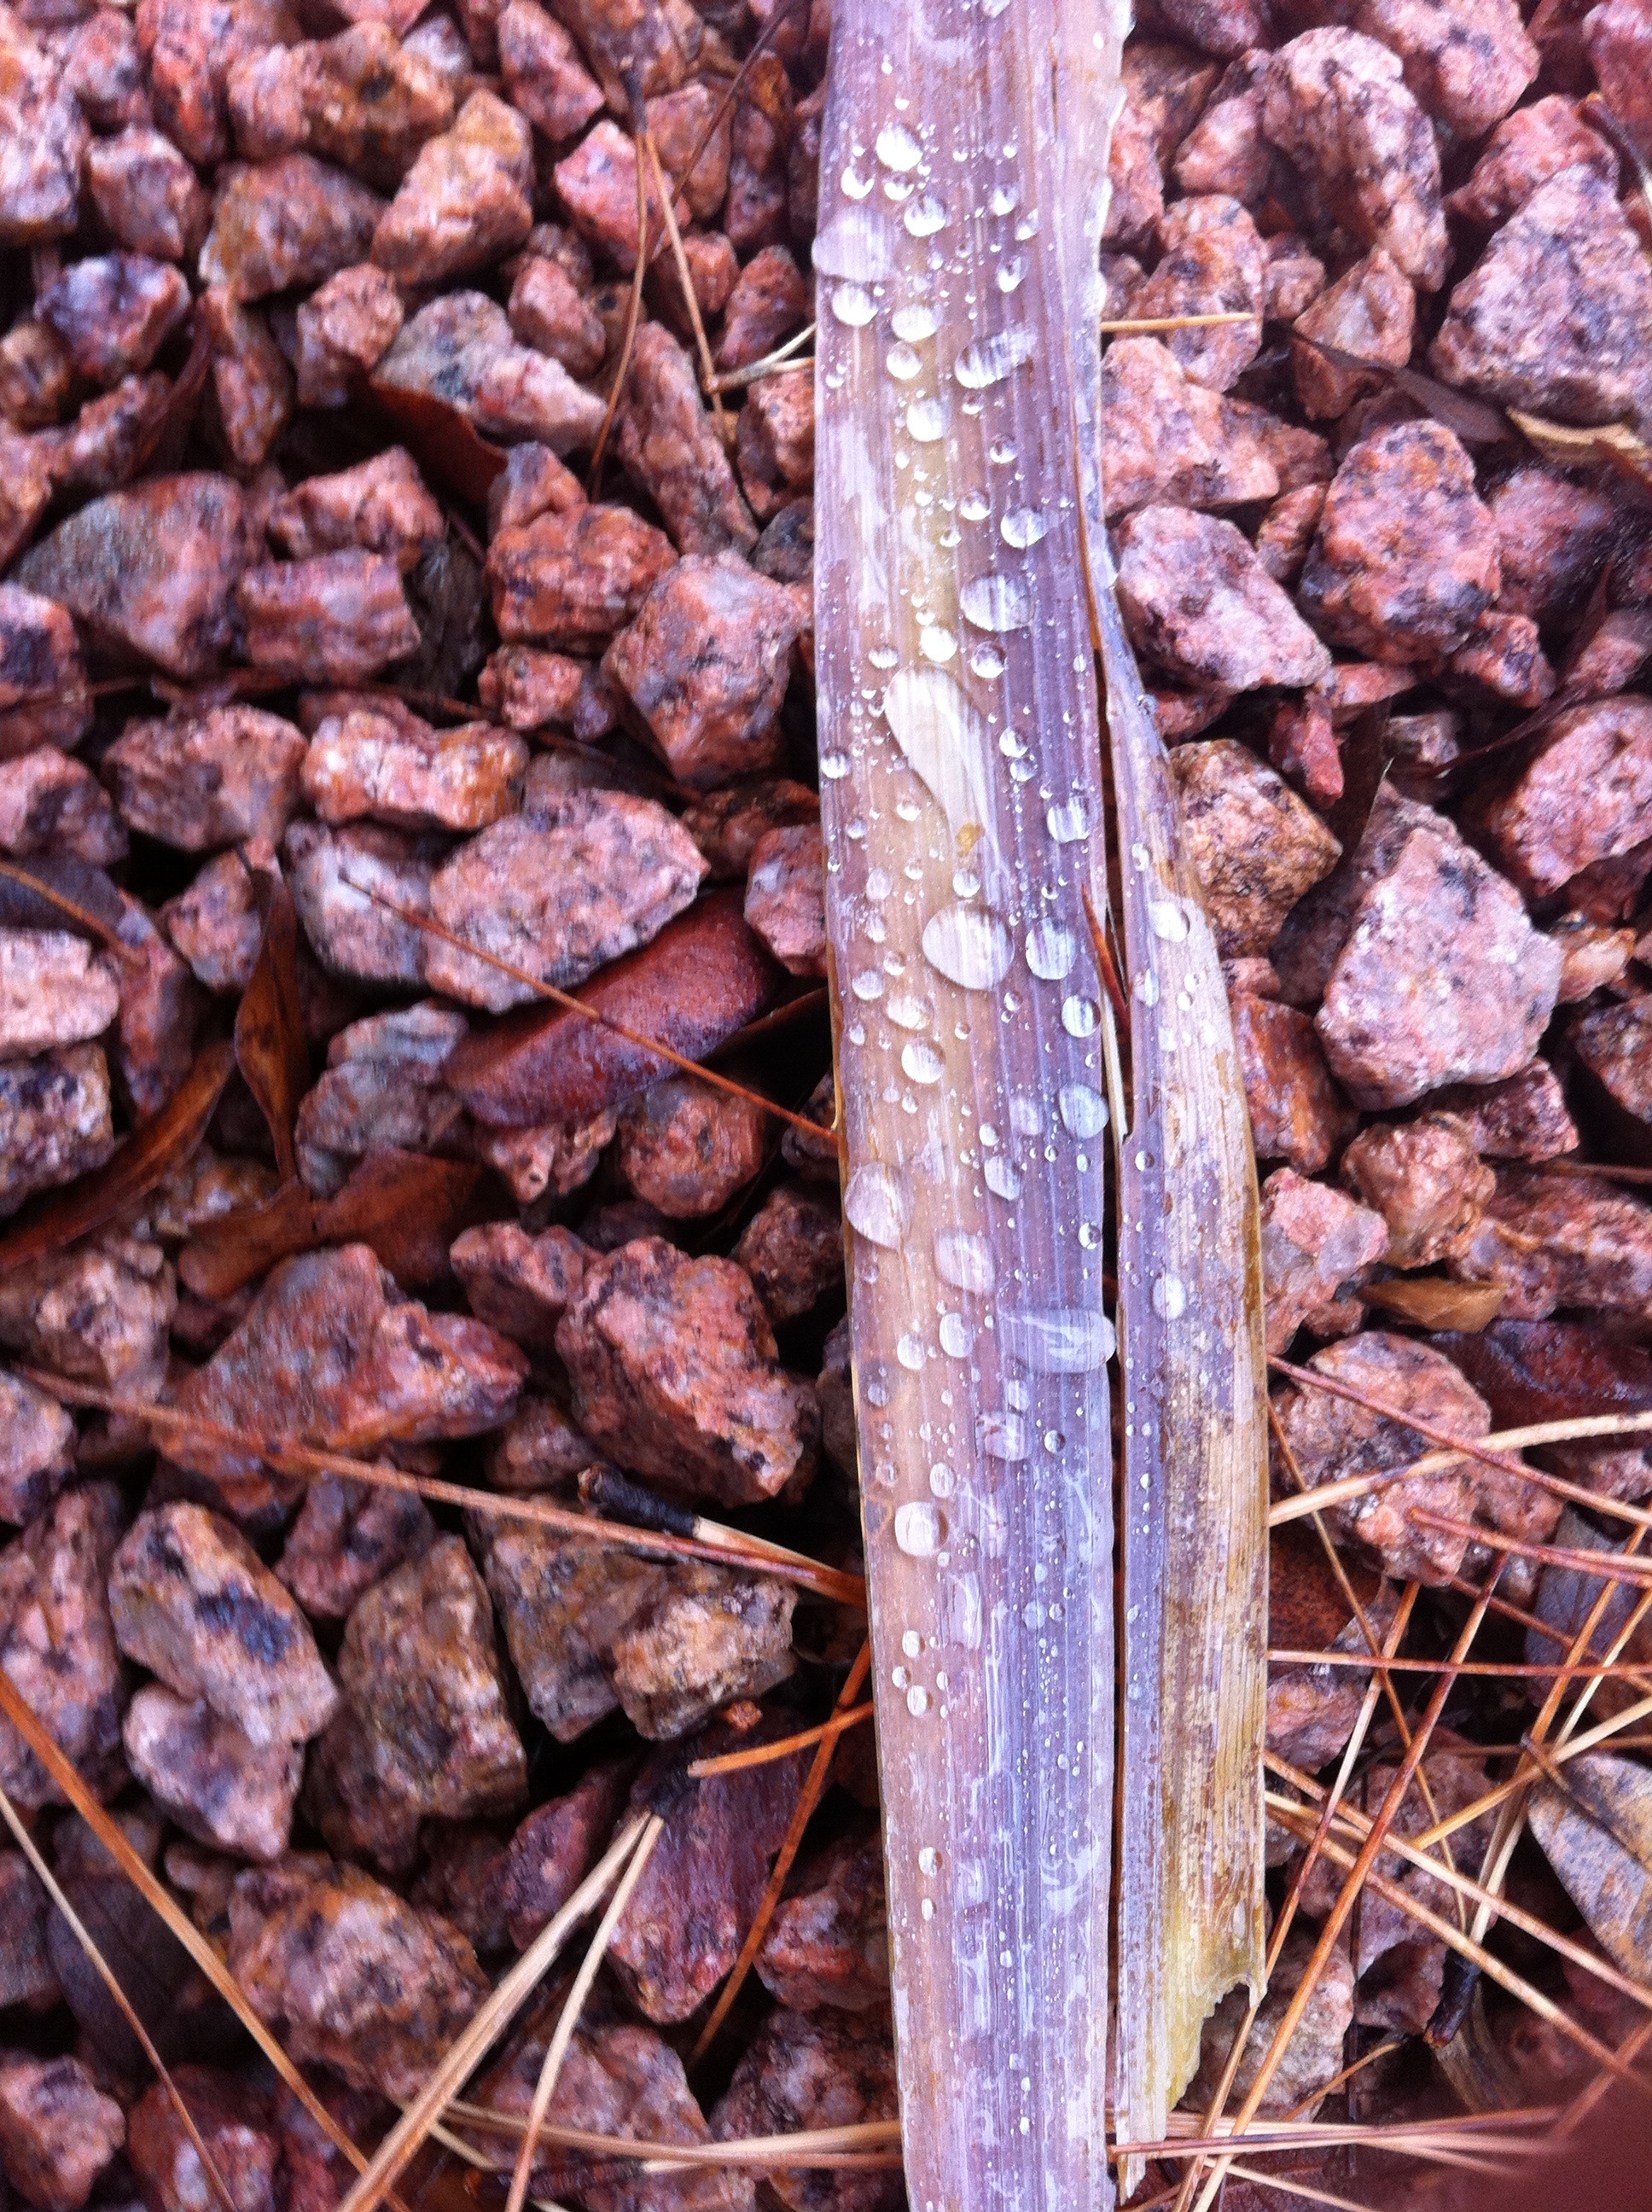
plant, leaf, flower, food, produce, soil, flowering plant, grass family, land plant